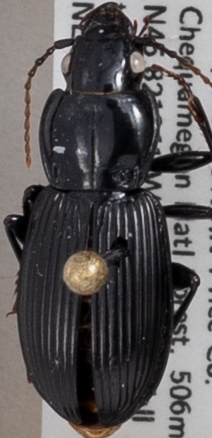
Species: Pterostichus novus
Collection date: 2021-07-27 04:00:00
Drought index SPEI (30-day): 0.312
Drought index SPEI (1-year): -0.128
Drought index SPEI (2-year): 1.13